Exeter St Davids railway station

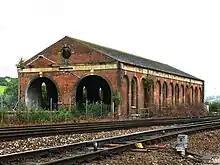
The transfer shed built in the 1860s

With two gauges and four companies using the single-sided station, it was in need of remodelling. A new double-sided platform opened on the western side of the line and the original "up" platform at the northern end was closed. The original platforms had all been constructed with individual train sheds covering the tracks, and the opportunity was taken to replace these with one large train shed across all the main tracks and platforms. North of the station was a level crossing and just beyond this an additional goods shed was constructed. Unlike the earlier ones, it was solely for transferring goods between the trains of the two different gauges. These buildings were all designed by Francis Fox, the B&ER engineer, and Henry Lloyd and the work was completed in 1864.